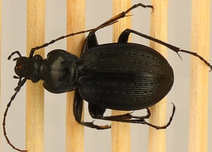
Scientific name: Carabus goryi
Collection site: Mountain Lake Biological Station NEON (MLBS), plot MLBS_005